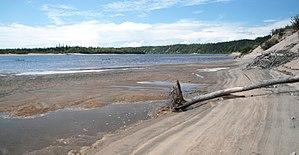
Rivière Moisie, Québec, Canada